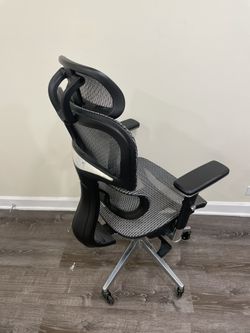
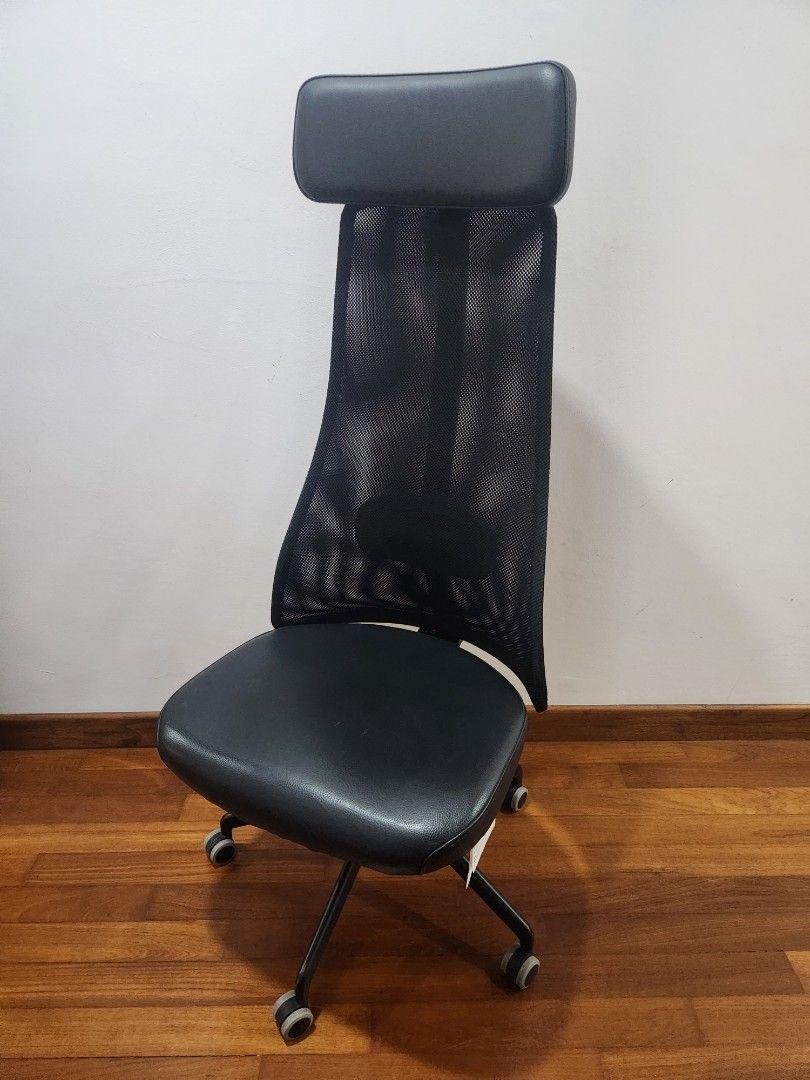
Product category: items_chair
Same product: no